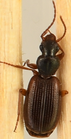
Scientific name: Cymindis neglecta
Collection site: Bartlett Experimental Forest NEON (BART), plot BART_068